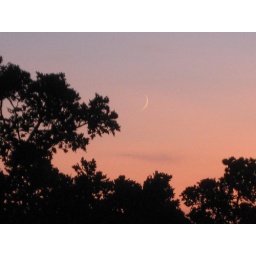
8:00 pm &amp;quot;Green Corn Moon&amp;quot; in a red sky